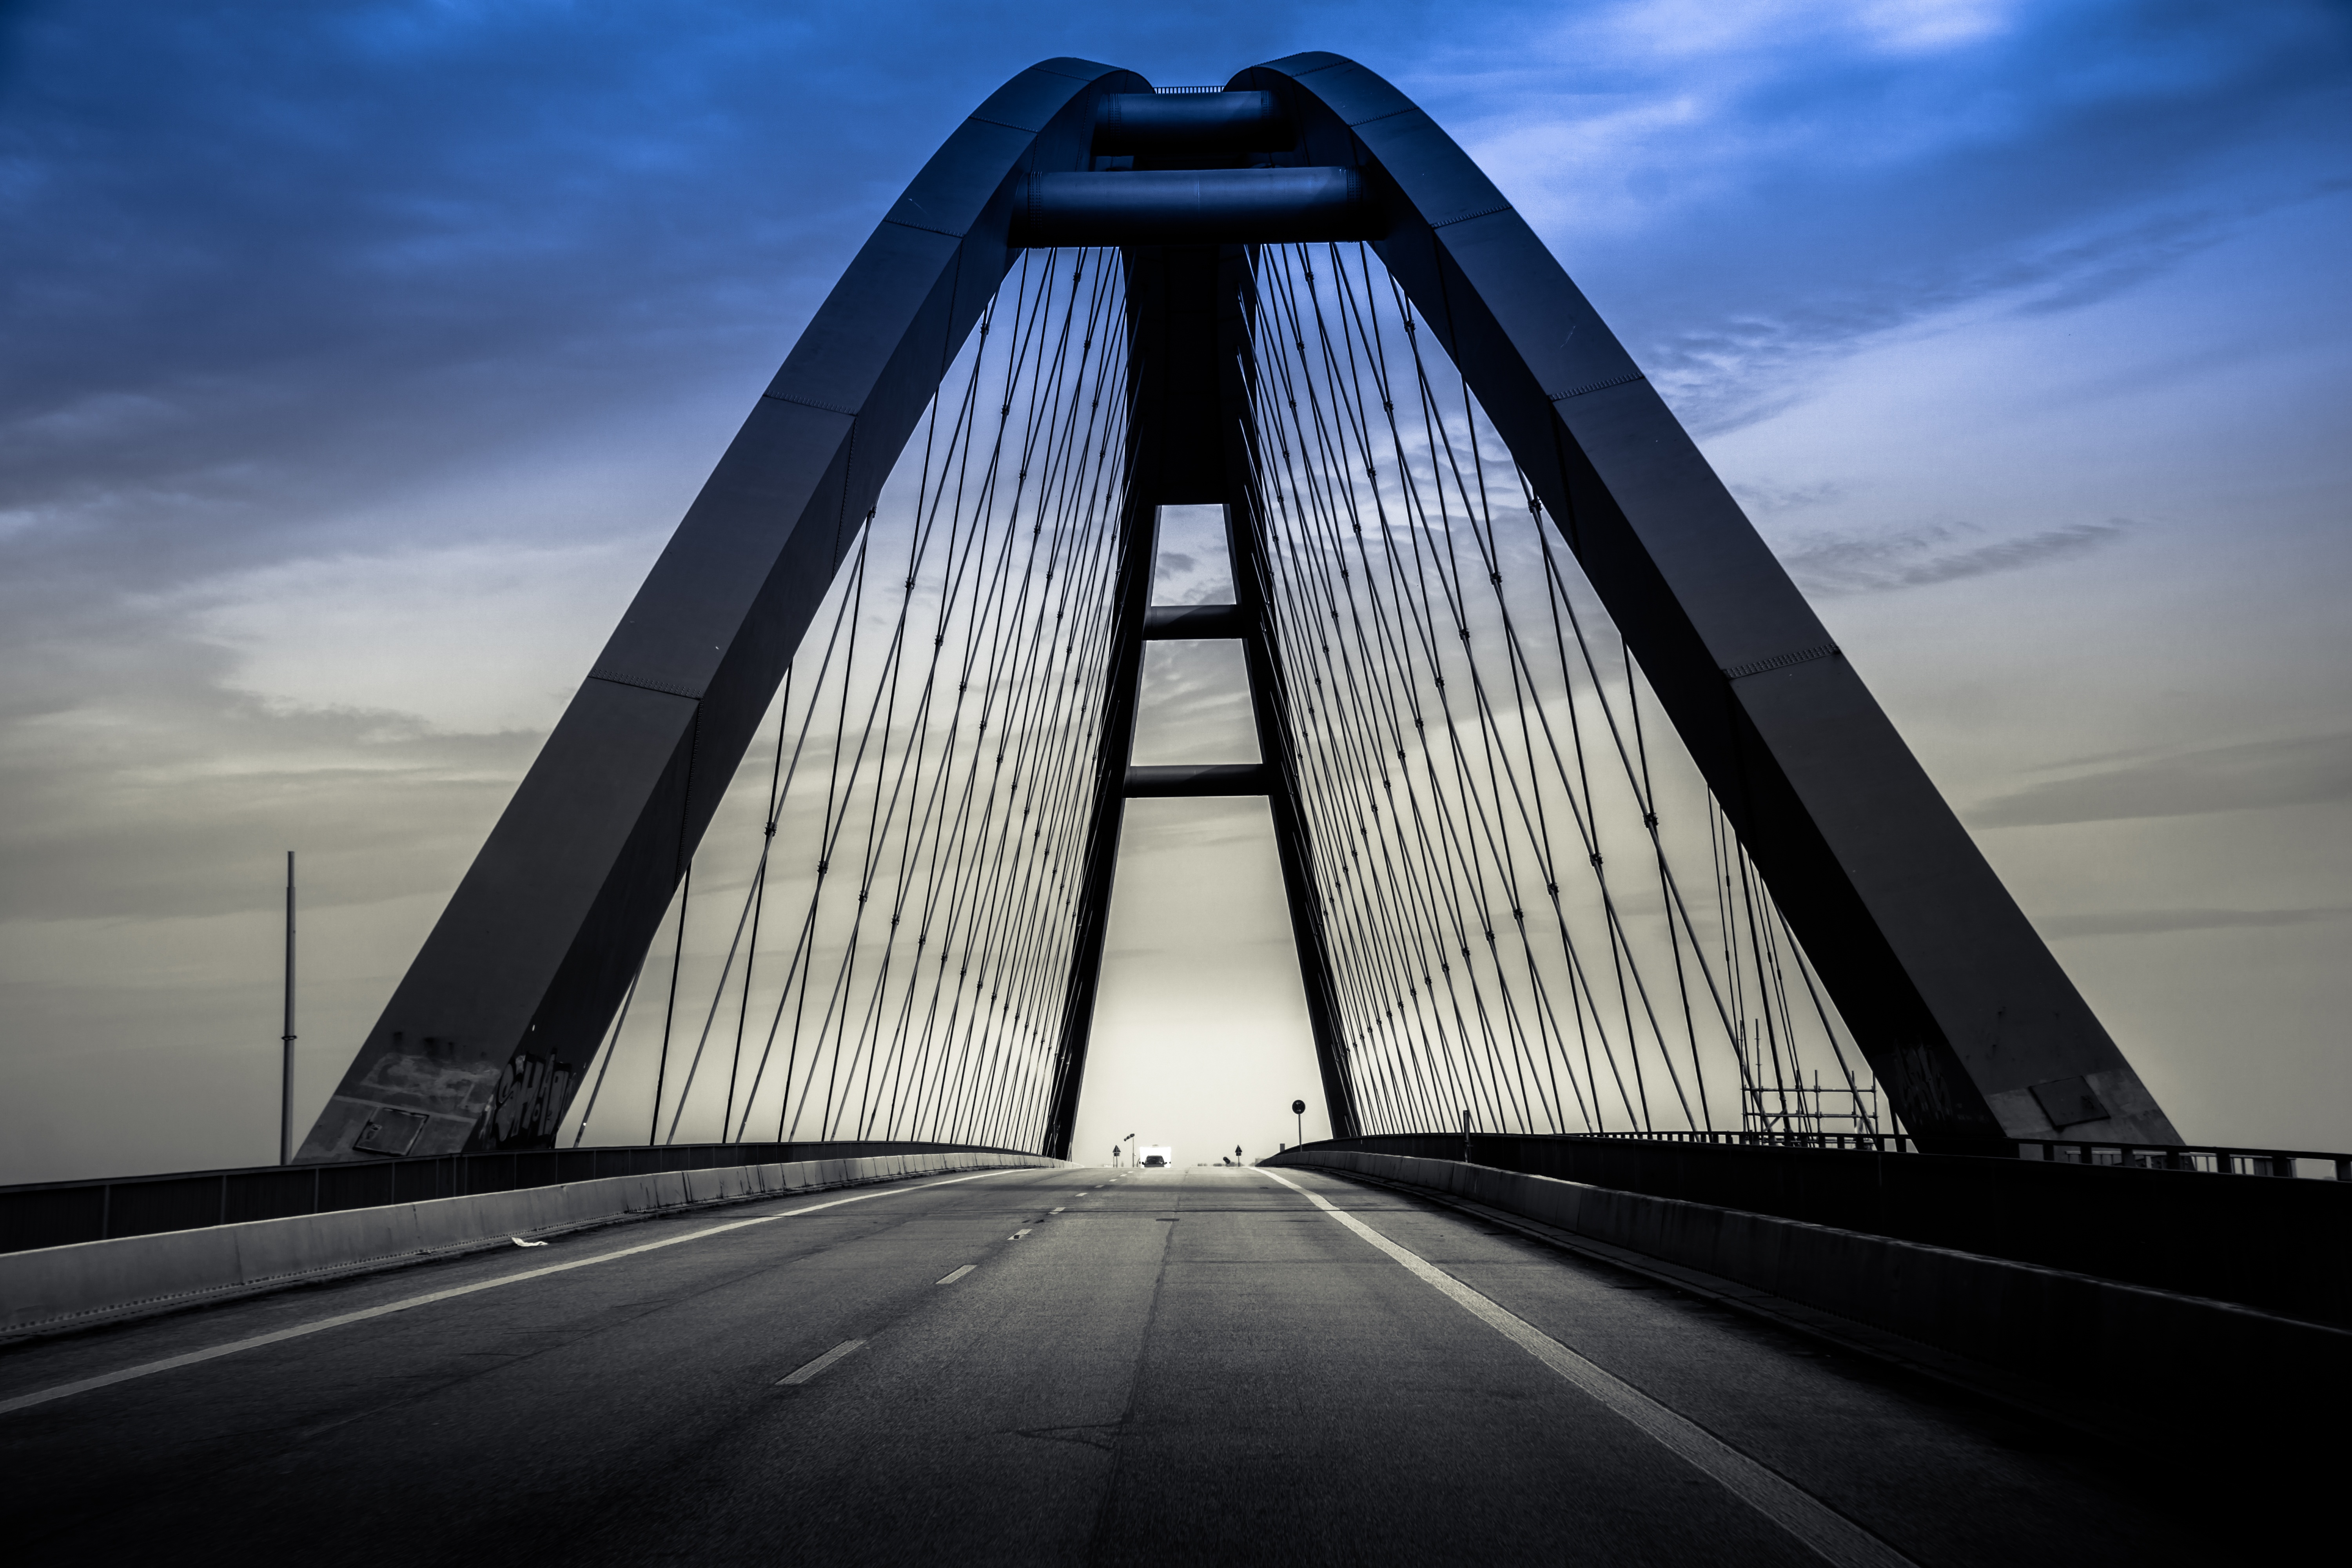
architecture, sky, road, bridge, traffic, sunlight, line, reflection, island, landmark, symmetry, fehmarn, cable stayed bridge, island fehmarn